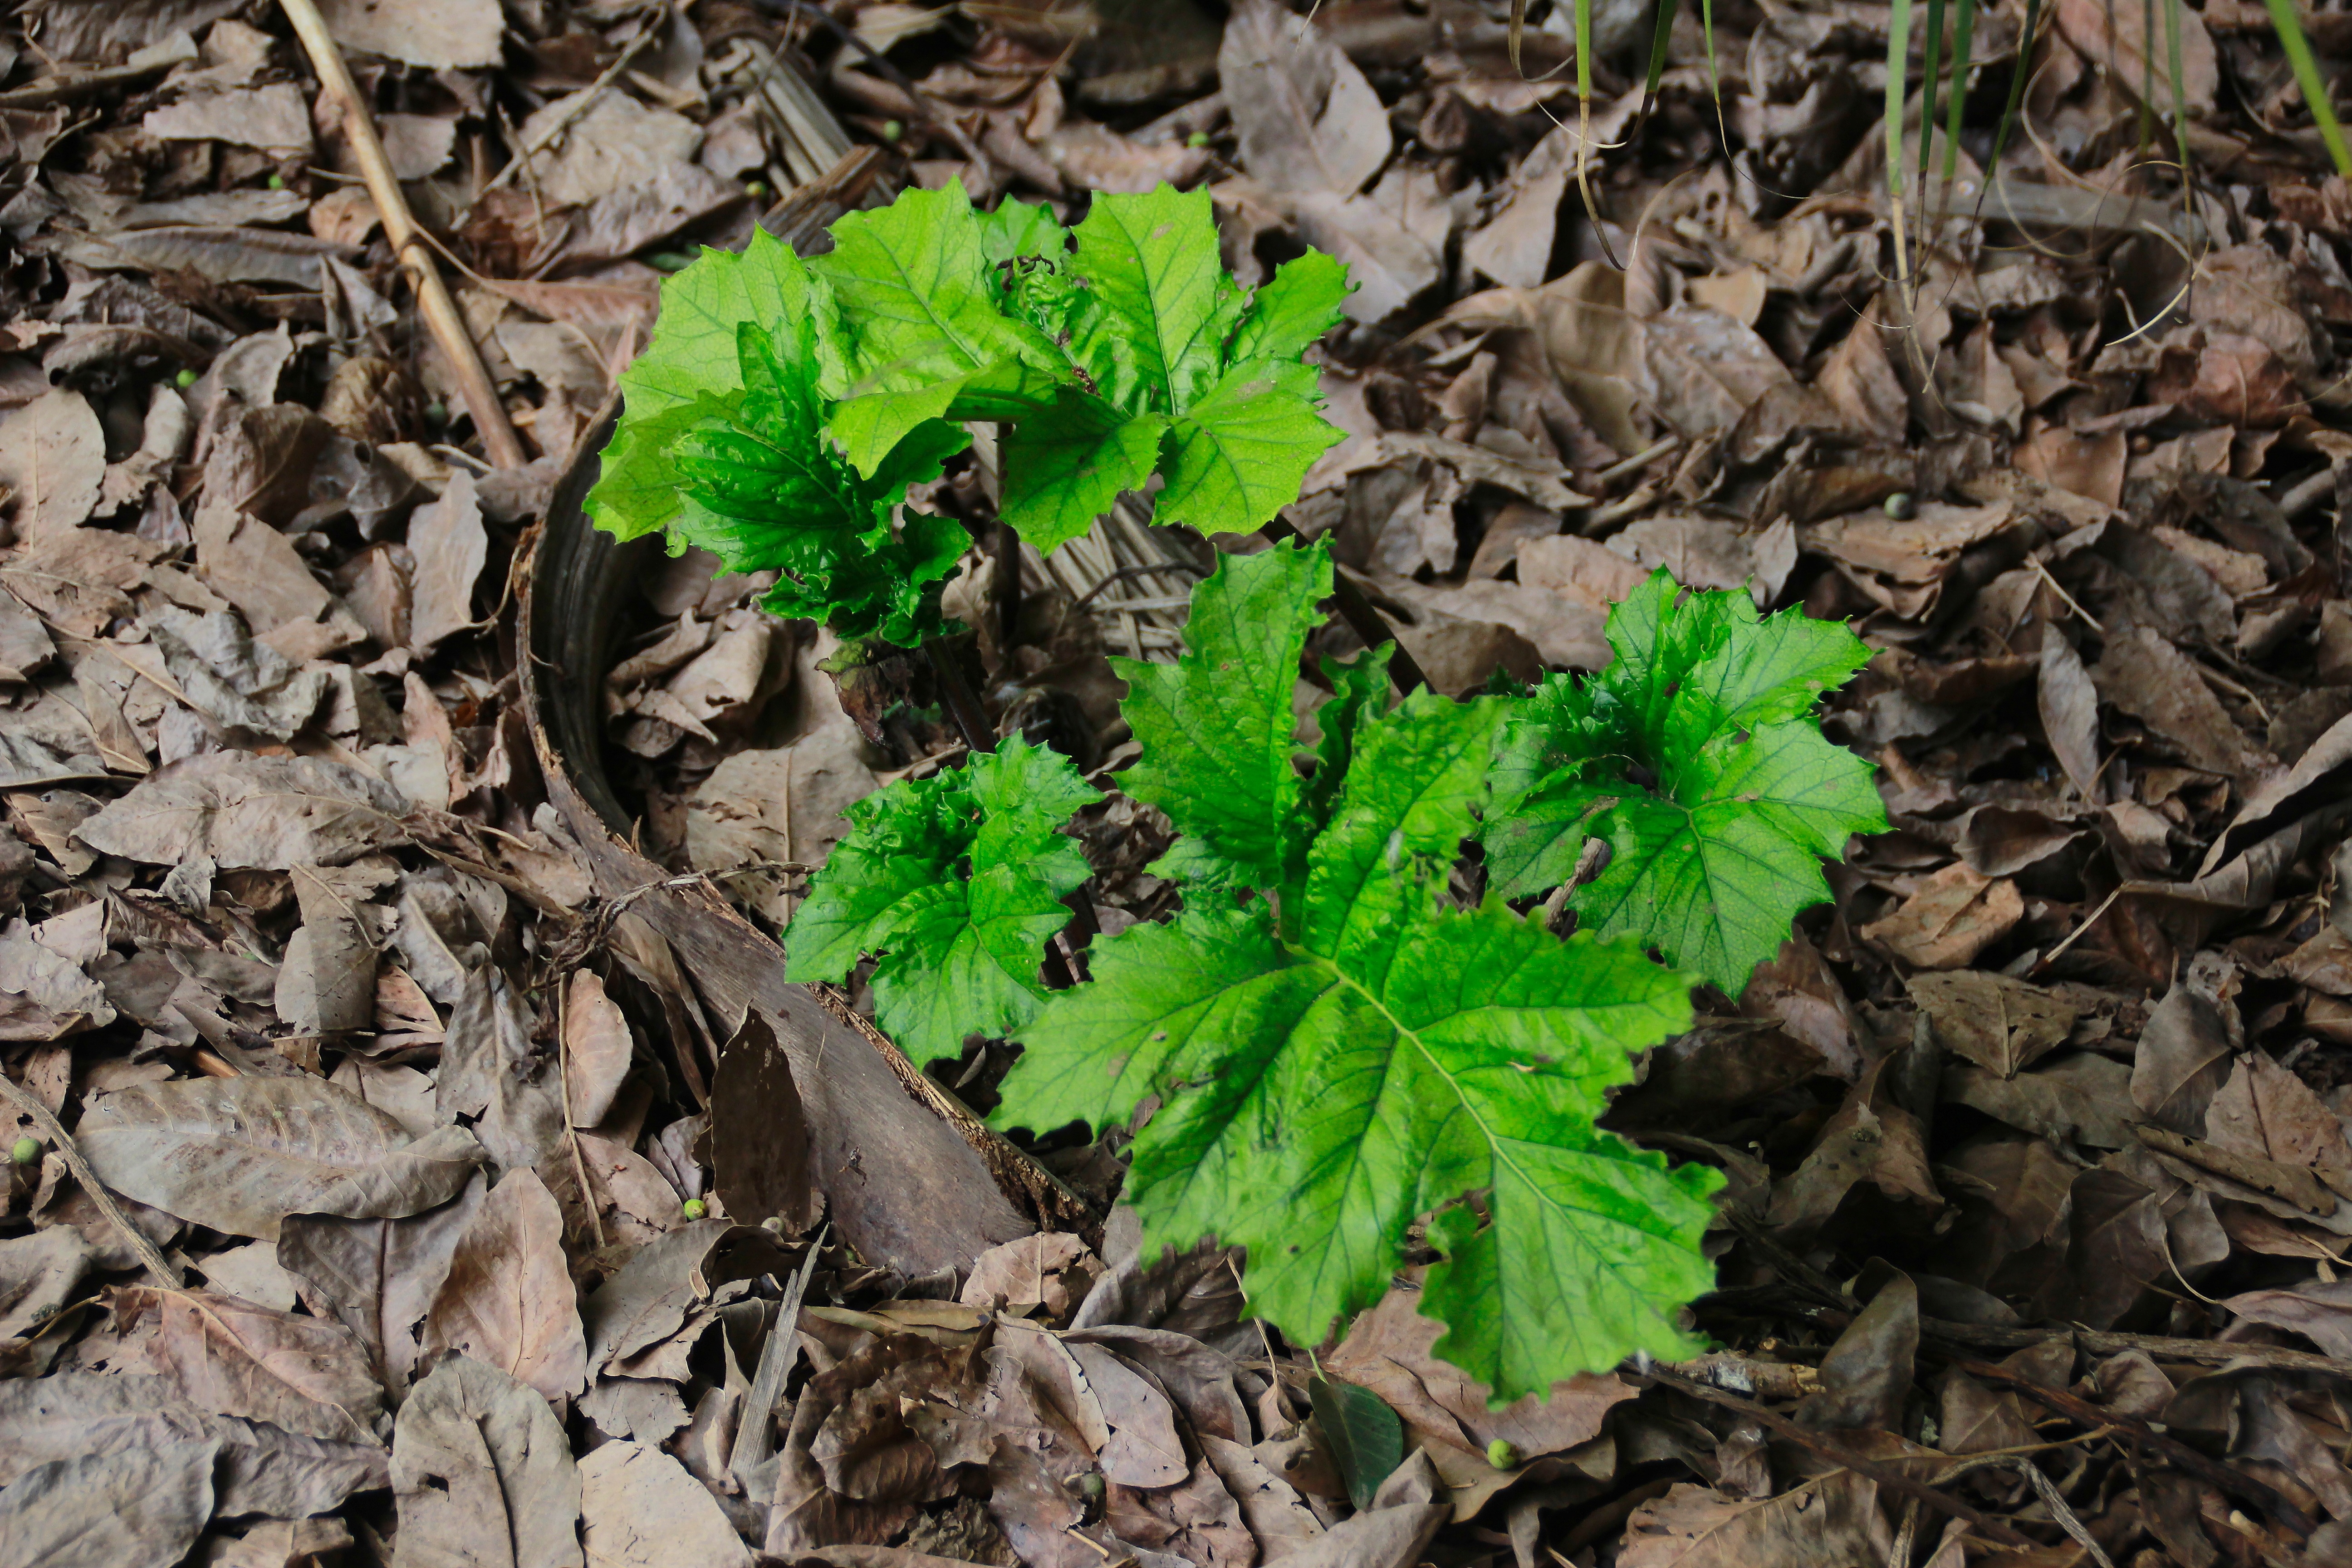
plant, leaf, flower, food, herb, produce, soil, flora, wildflower, vegetation, algeria, flowering plant, algiers, butterbur, annual plant, land plant